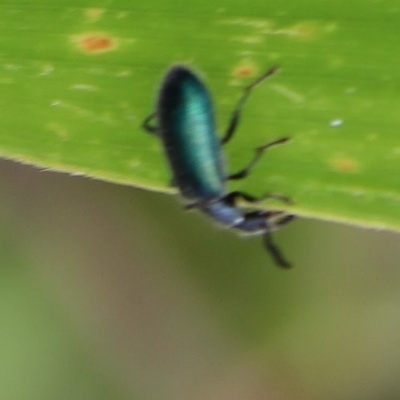
Crop: Maize
Condition: leaf beetle